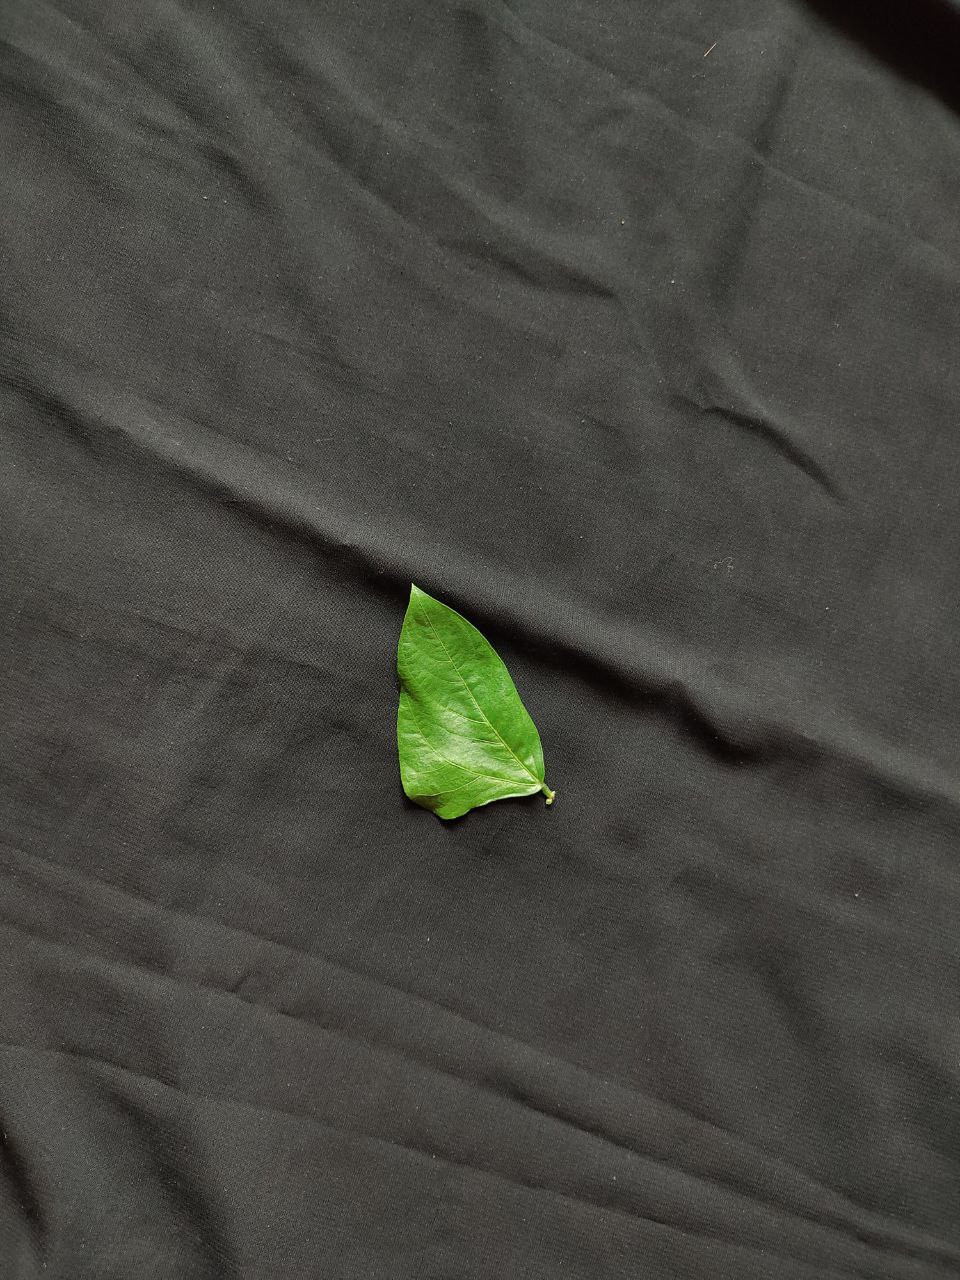
Crop: cowpea
Leaf condition: Fresh Leaf